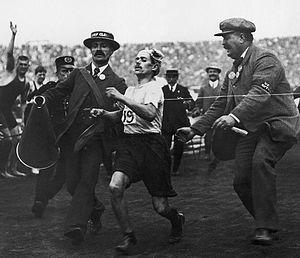
Dorando Pietri est un athlète italien devenu célèbre lors de l'épilogue du marathon des Jeux olympiques d'été de 1908 à Londres.